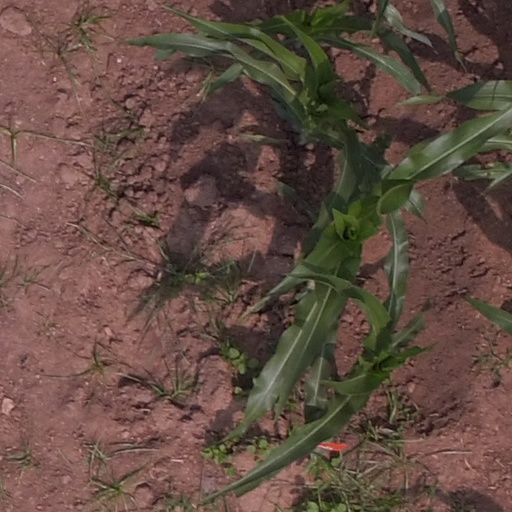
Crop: maize; corn